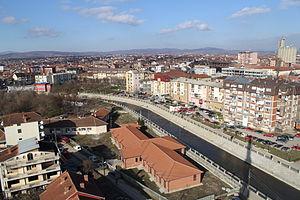
Podujevë en albanais et Podujevo en serbe latin est une ville et une commune/municipalité du Kosovo qui fait partie du district de Pristina ou du district de Kosovo. Selon le recensement kosovar de 2011, la commune compte 88 499 habitants et la ville intra muros 23 453.